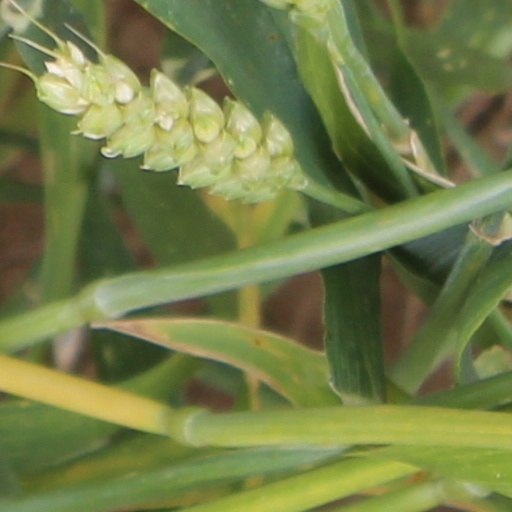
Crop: wheat